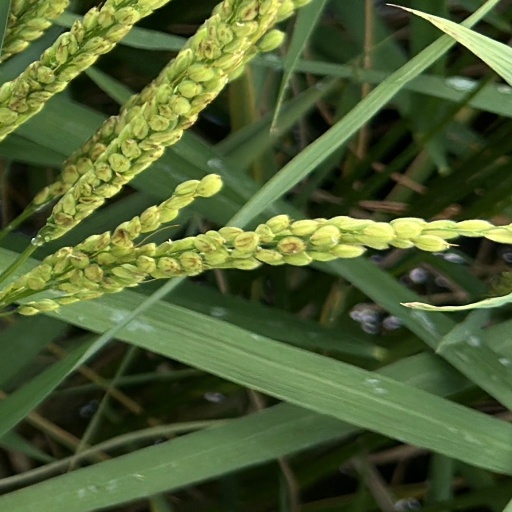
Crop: rice